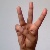
The image shows a hand gesture representing the letter 'W' in Indian Sign Language.